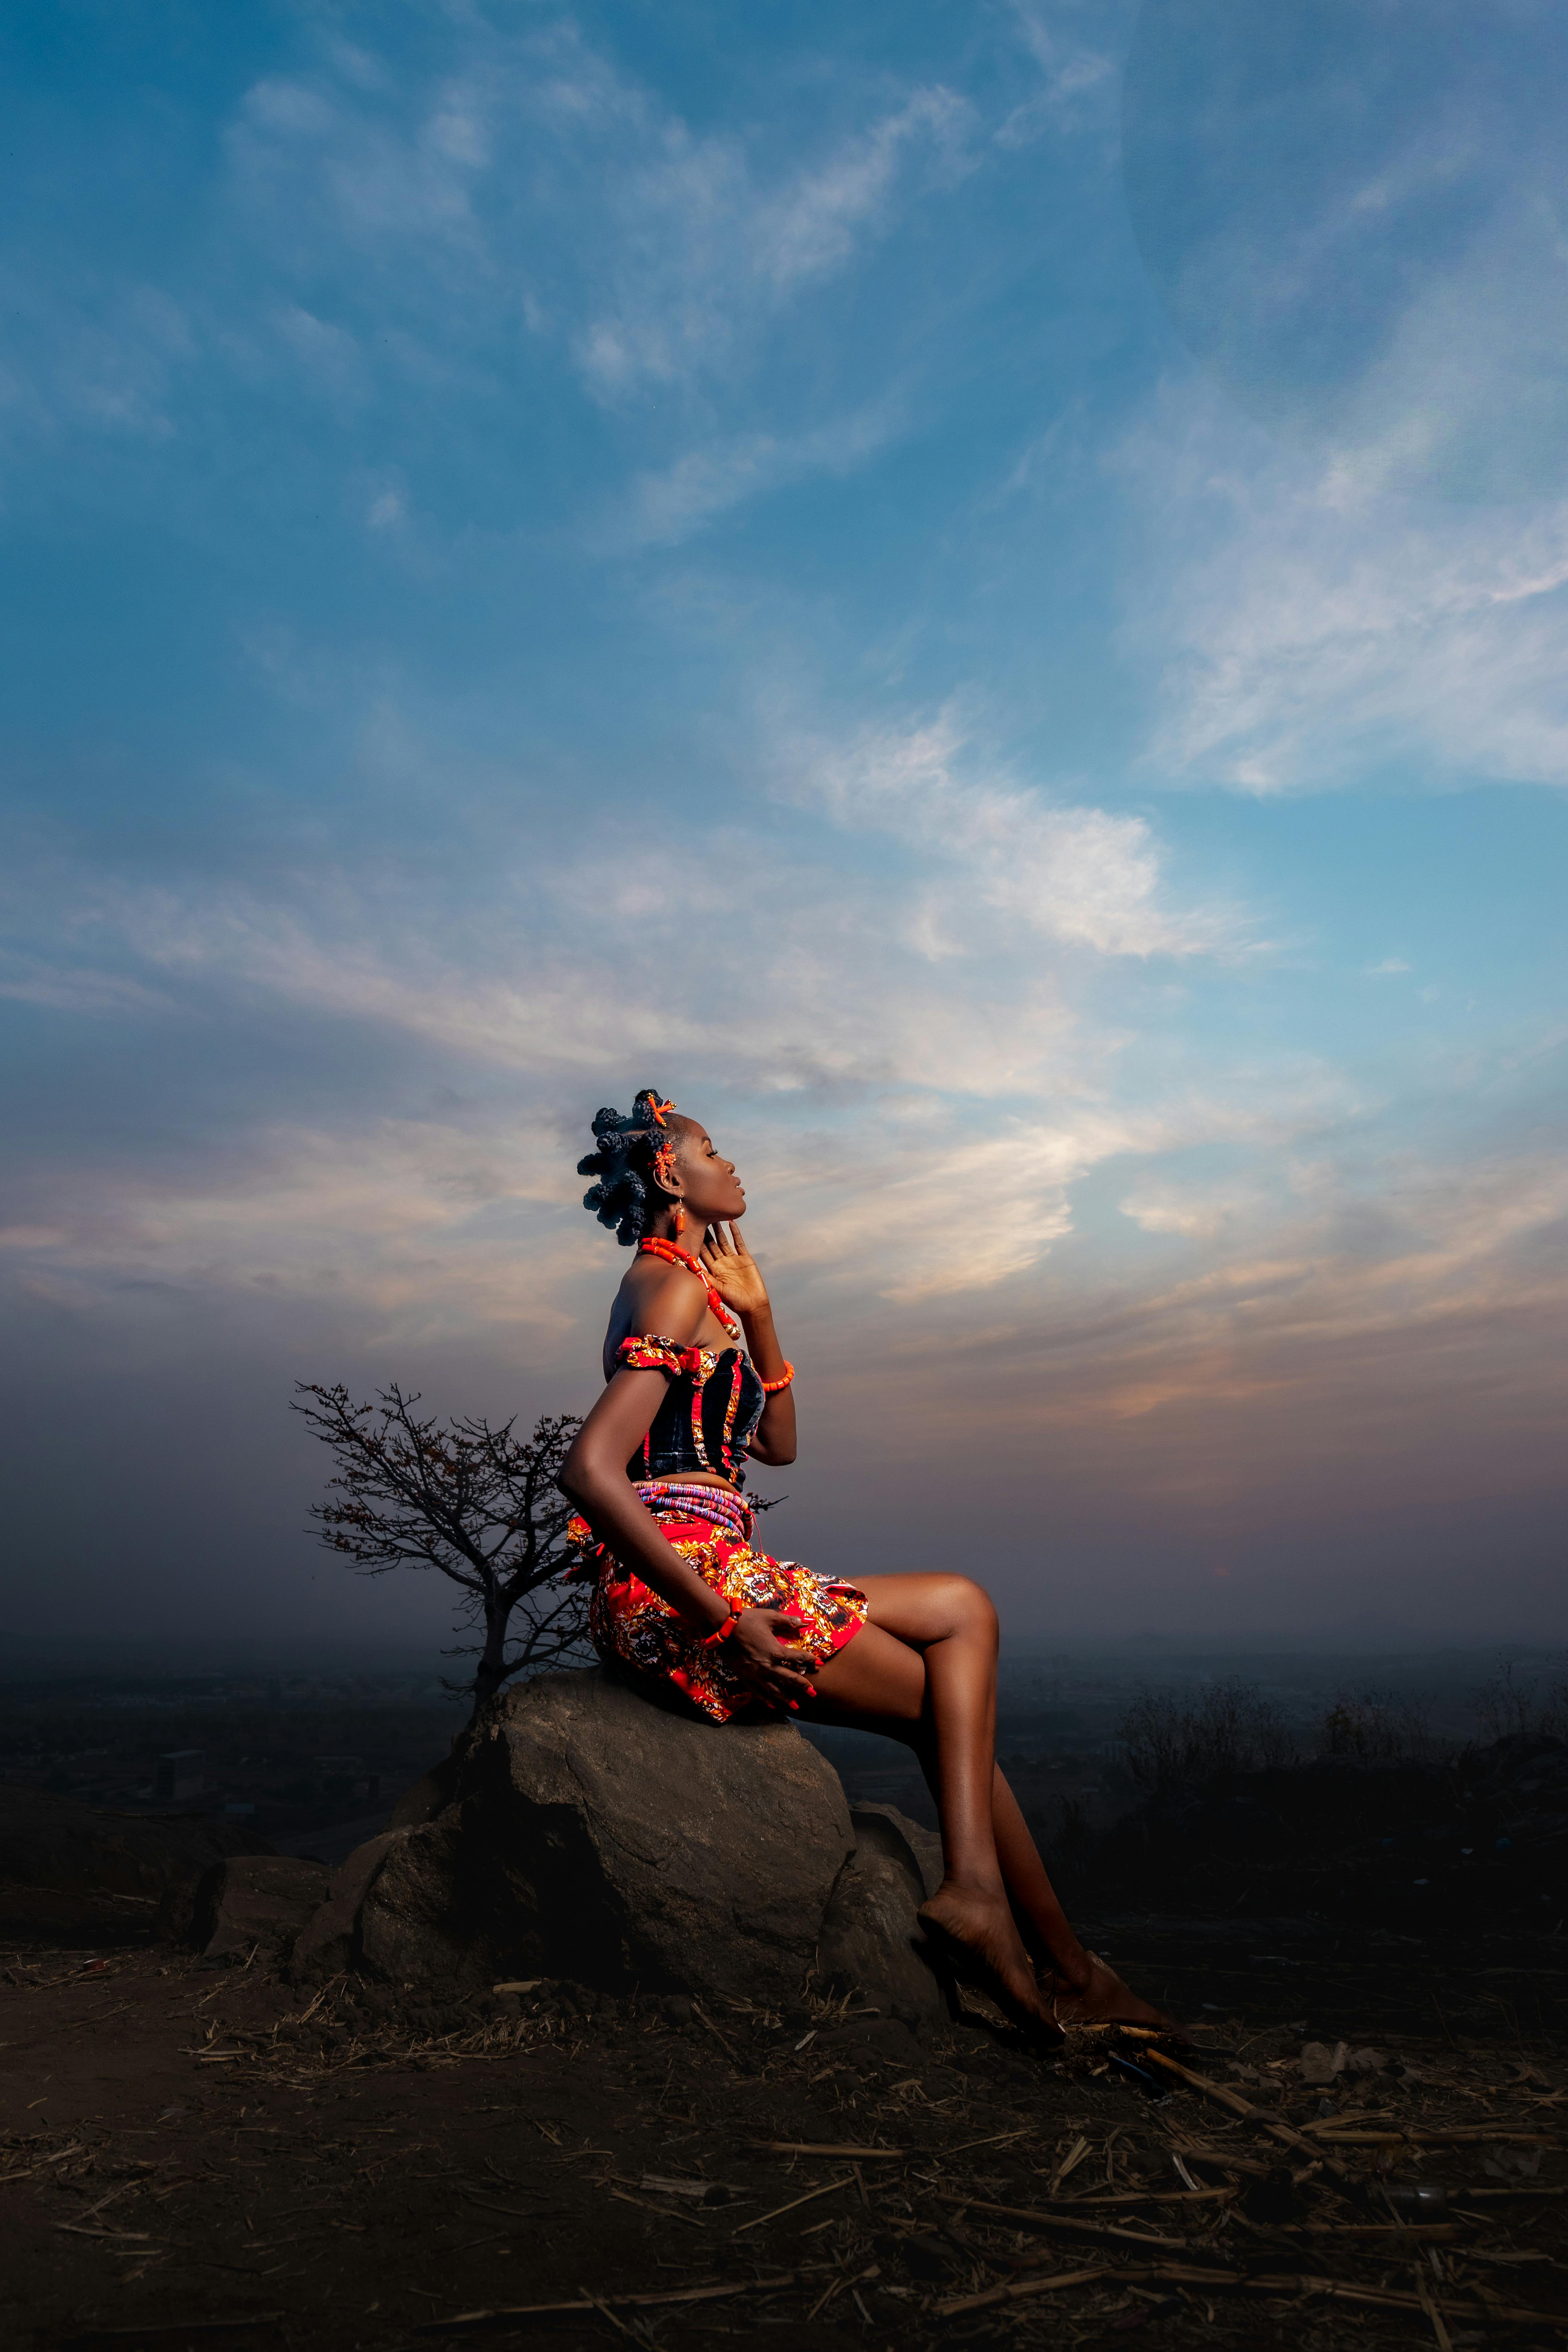
natural, beauty, human body, fashion, summer, black, People in nature, dusk, sunset, sunlight, model, photo shoot, evening, sunrise, backlighting, afterglow, fashion model, foot